Hoarding (economics)

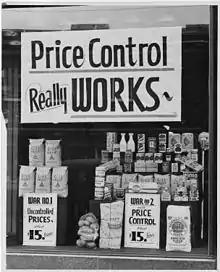
Poster promoting the idea that price controls maintain affordability in times of scarcity.

Not all hoarding is illegal; legal prohibitions often target behavior that could destabilize a market. A common procedure used to prevent speculators intending to hoard commodities is implementing price controls, in which limitations on the price that can be charged for a good or service is enforced. Price controls intend to maintain the affordability of a product even in times of scarcity, limiting the extent to which a products price can increase, hence constraining the potential profit generated from economic hoarding acts. Governments may also create agencies to monitor entities for hoarding behaviours, such as the Securities and Exchange Commission in the U.S., responsible for identifying and tracking potential speculators storing excessive commodities with intentions of manipulating a marketplace.